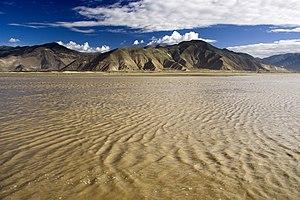
Le fleuve Yarlung Tsangpo au Tibet. En Inde, il s'élargit et prend le nom de Brahmapoutre. Italiano: Tibet: fiume Yarlung. Quando fluisce in India diventa il Brahmaputra.
Cet article liste des principaux cours d’eau de Chine. Ceux-ci sont regroupés par exutoire puis bassin versant en progressant du nord au sud.
Le Brahmapoutre - du sanskrit ब्रह्मपुत्र signifiant « fils de Brahmâ » - est un fleuve de l'Asie du Sud, long de 2 900 kilomètres, ayant sa source principale dans l'Himalaya tibétain, à 5 542 m d'altitude, au glacier Gyima Yangzoin, dans le xian de Zhongba 29° 17′ 41″ N, 83° 46′ 23″ E. D'autres sources sont situées au pied des glaciers des monts Kubi-gangri et Ganglung-gangri. C'est le Dyardanes ou l’Œdanes des Grecs anciens. Son parcours tropical fait de la vallée de ce fleuve un des plus riches sites mondiaux au regard de la biodiversité. Ses crues importantes permettent une fertilisation du sol mais sont dévastatrices. Dans son cours inférieur, qui est sacré pour les hindous, le fleuve est utilisé pour le transport de produits agricoles.